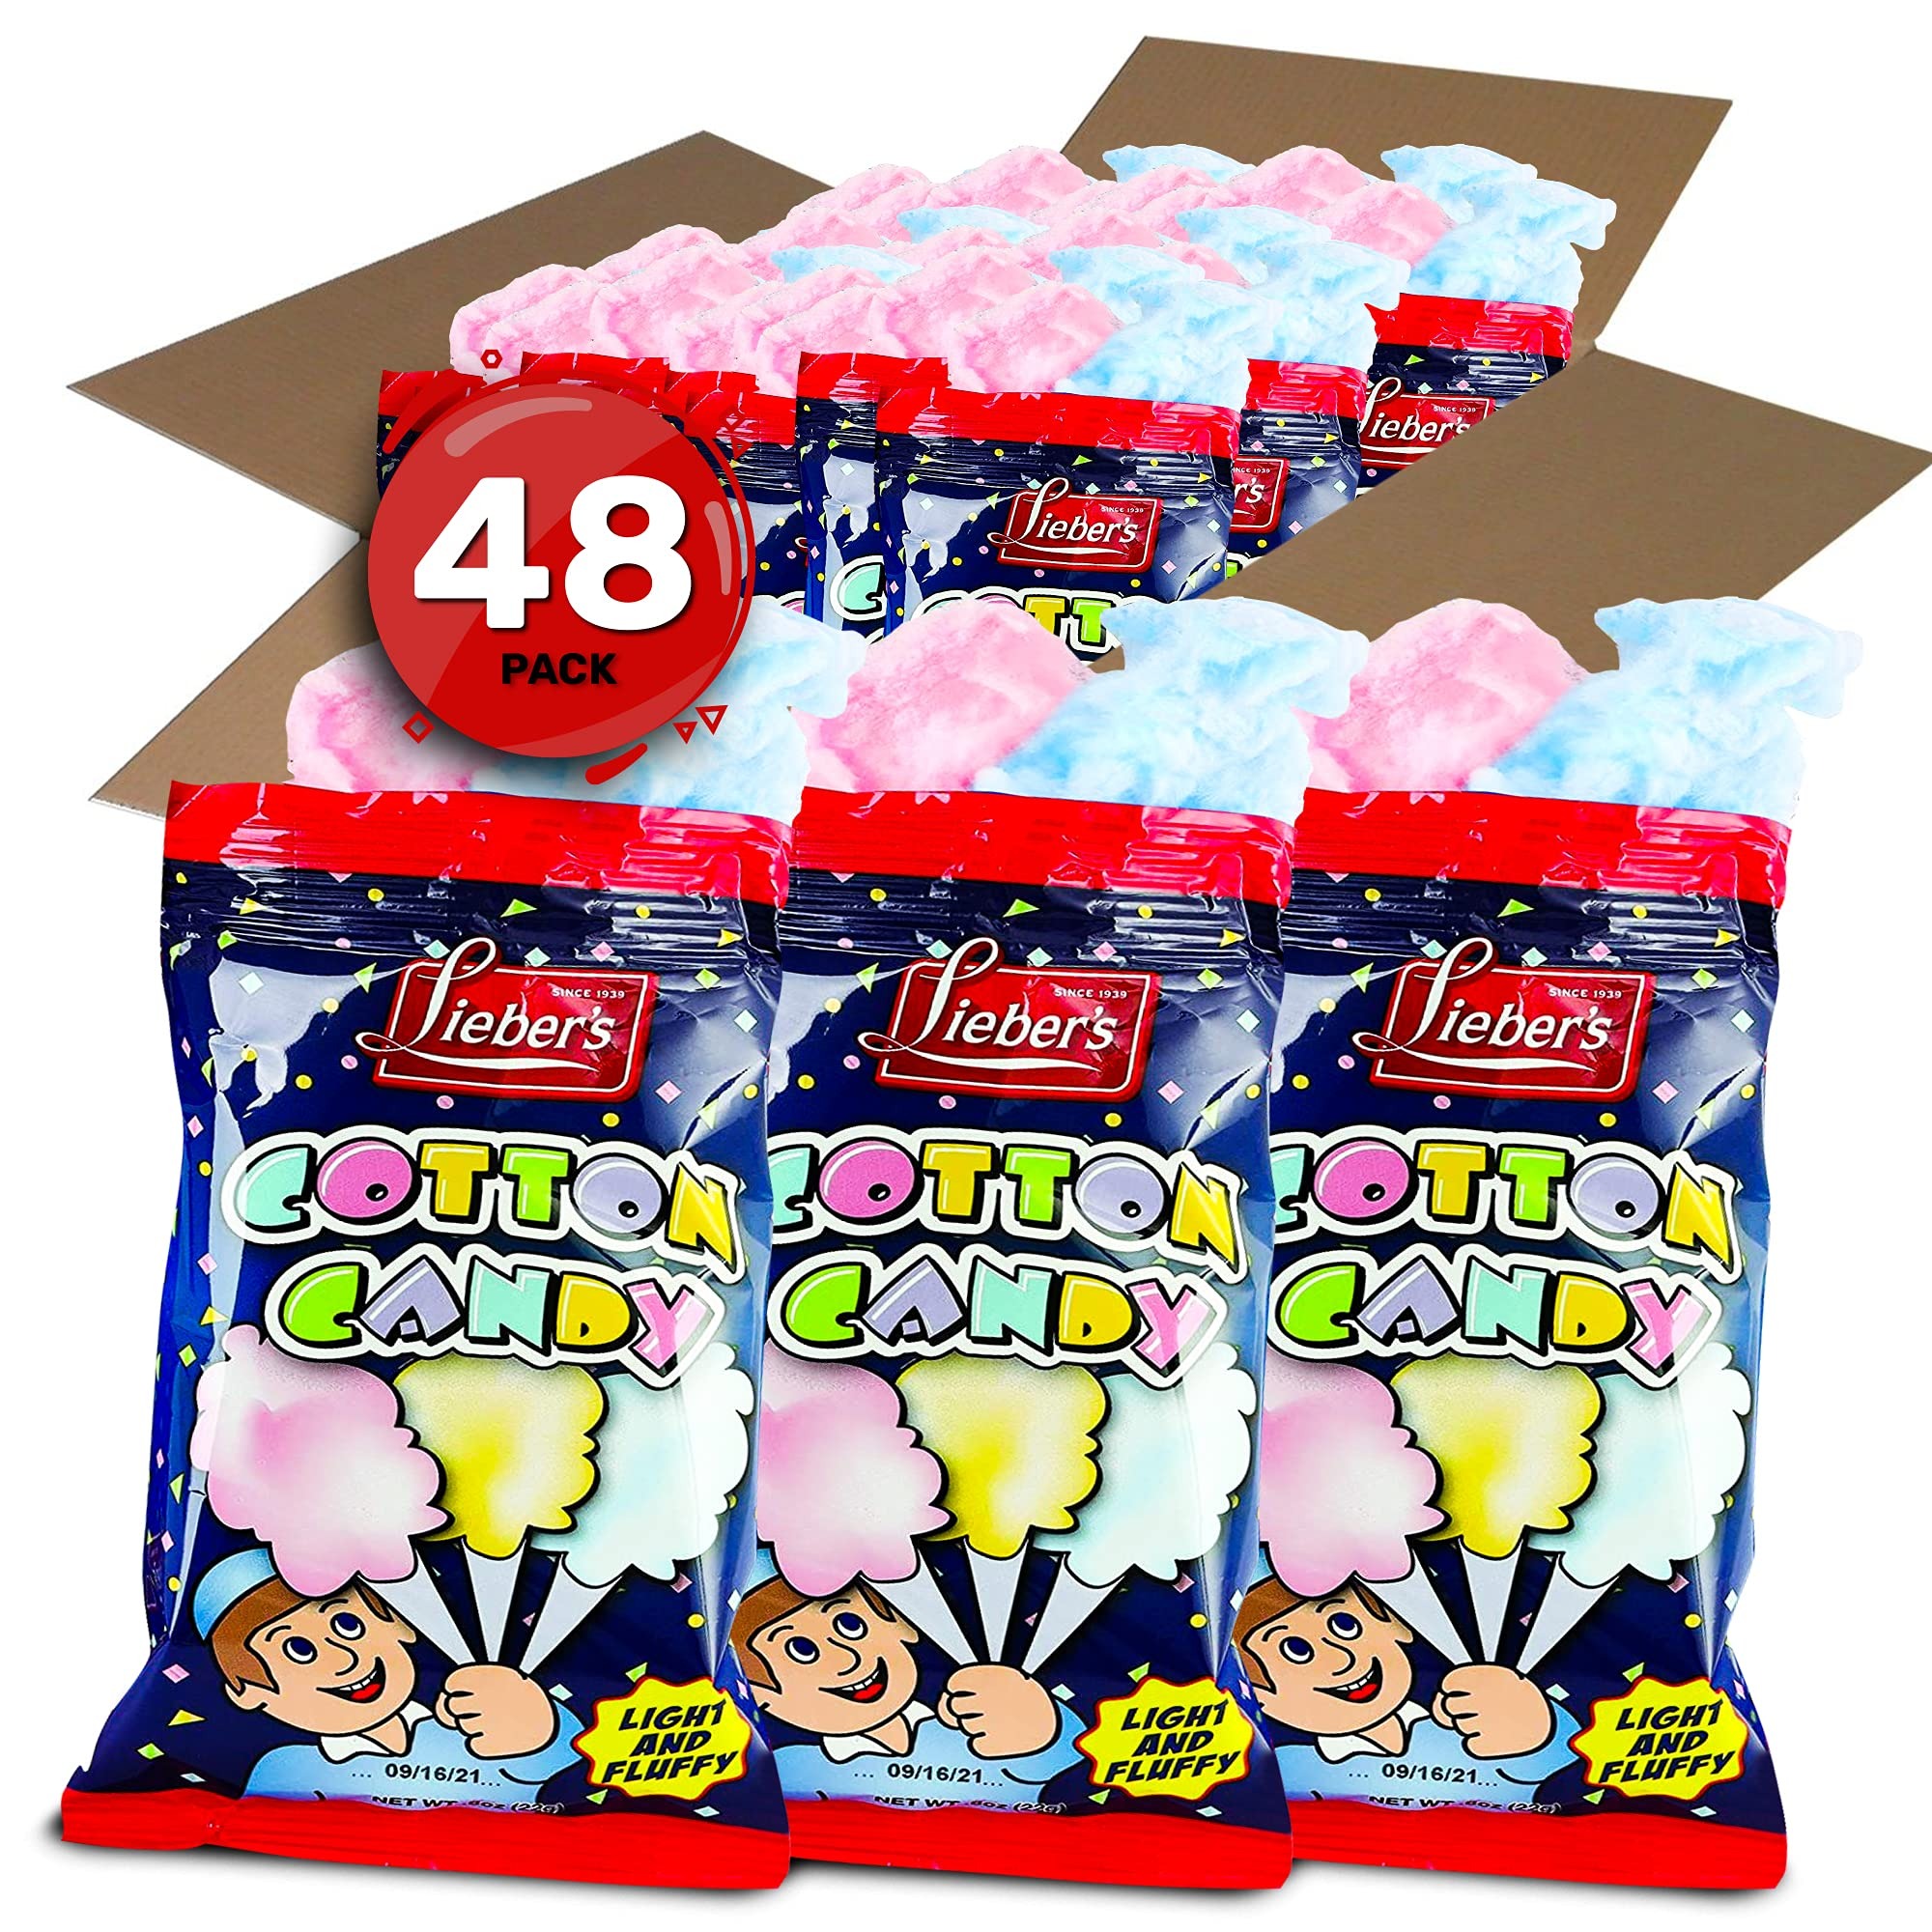
Item Name: Lieber's Cotton Candy | 48 Pack of Light & Fluffy Vintage Candy | Blue & Red Carnival Birthday Party Favors Treats Supplies for Kids, Kosher | 0.8 Ounce Bags (48 Pack)
Bullet Point 1: DELICIOUS VARIETY PACK OF A CLASSIC CANDY: This bulk candy comes with (48) 0.8 ounce bags of mouthwatering, light, fluffy cotton candy. You’ll receive an equal amount of red and blue flavors.
Bullet Point 2: EXCELLENT ADDITION TO KID'S BIRTHDAY PARTIES: Our cotton birthday candy is perfect for giveaways or decorations at a little boy or girl’s birthday party. They’re also great for Halloween and as unicorn party favors.
Bullet Point 3: SPECIAL BAGS KEEP THIS RETRO CANDY FRESH: Unlike other candy packs, we use special packaging to ensure that this cotton candy has that carnival fresh taste. Each pack also has a very long shelf life for your convenience.
Bullet Point 4: YES, OUR COTTON CANDY IS KOSHER CERTIFIED: It’s also Gluten Free and contains No Soy. Although, this is candy, at least you know that you’re getting the highest quality.
Bullet Point 5: YOUR SATISFACTION IS OUR MAIN PRIORITY: If you have any issues with the classic fruity flavors of our cotton candy packs, don't hesitate to reach out.
Product Description: <B>Lieber's Cotton Candy</B></P>You’d be hard pressed to find a more classic candy than cotton candy. It has a magical way of transporting you back to summer festivals and carnivals.<br>Everyone instantly starts grinning from ear to ear when they see a big cone of cotton candy. <br>You can’t always attend a carnival or sporting event to enjoy cotton candy, but we’ll deliver it right to your doorstep.These packs are a bit smaller than normal cones but still have that delicious flavor and light, fluffy consistency.</P> Customers buy these packs for birthday parties to use a decorations or add to goodie bags. They’re also an excellent choice for Halloween.</P> <B>Why Should You Choose Lieber's Cotton Candy?</B></P>🍭 (48) 0.8-ounce bags included with every order<br>🍭 Variety pack with red and blue flavors<br>🍭 Guaranteed fresh with our special packaging<br> 🍭 Kosher, Gluten-Free, and Soy-Free</P> <B>Our Promise To You</B></P>If this is not the best tasting cotton candy that you’ve ever had, then we’ll take the unopened bags back for a full refund. No hassle and no questions asked.<br> That’s how confident we are that you and your kids are going to be over the moon when you try this classic candy.
Value: 38.4
Unit: Ounce

Price: 74.95